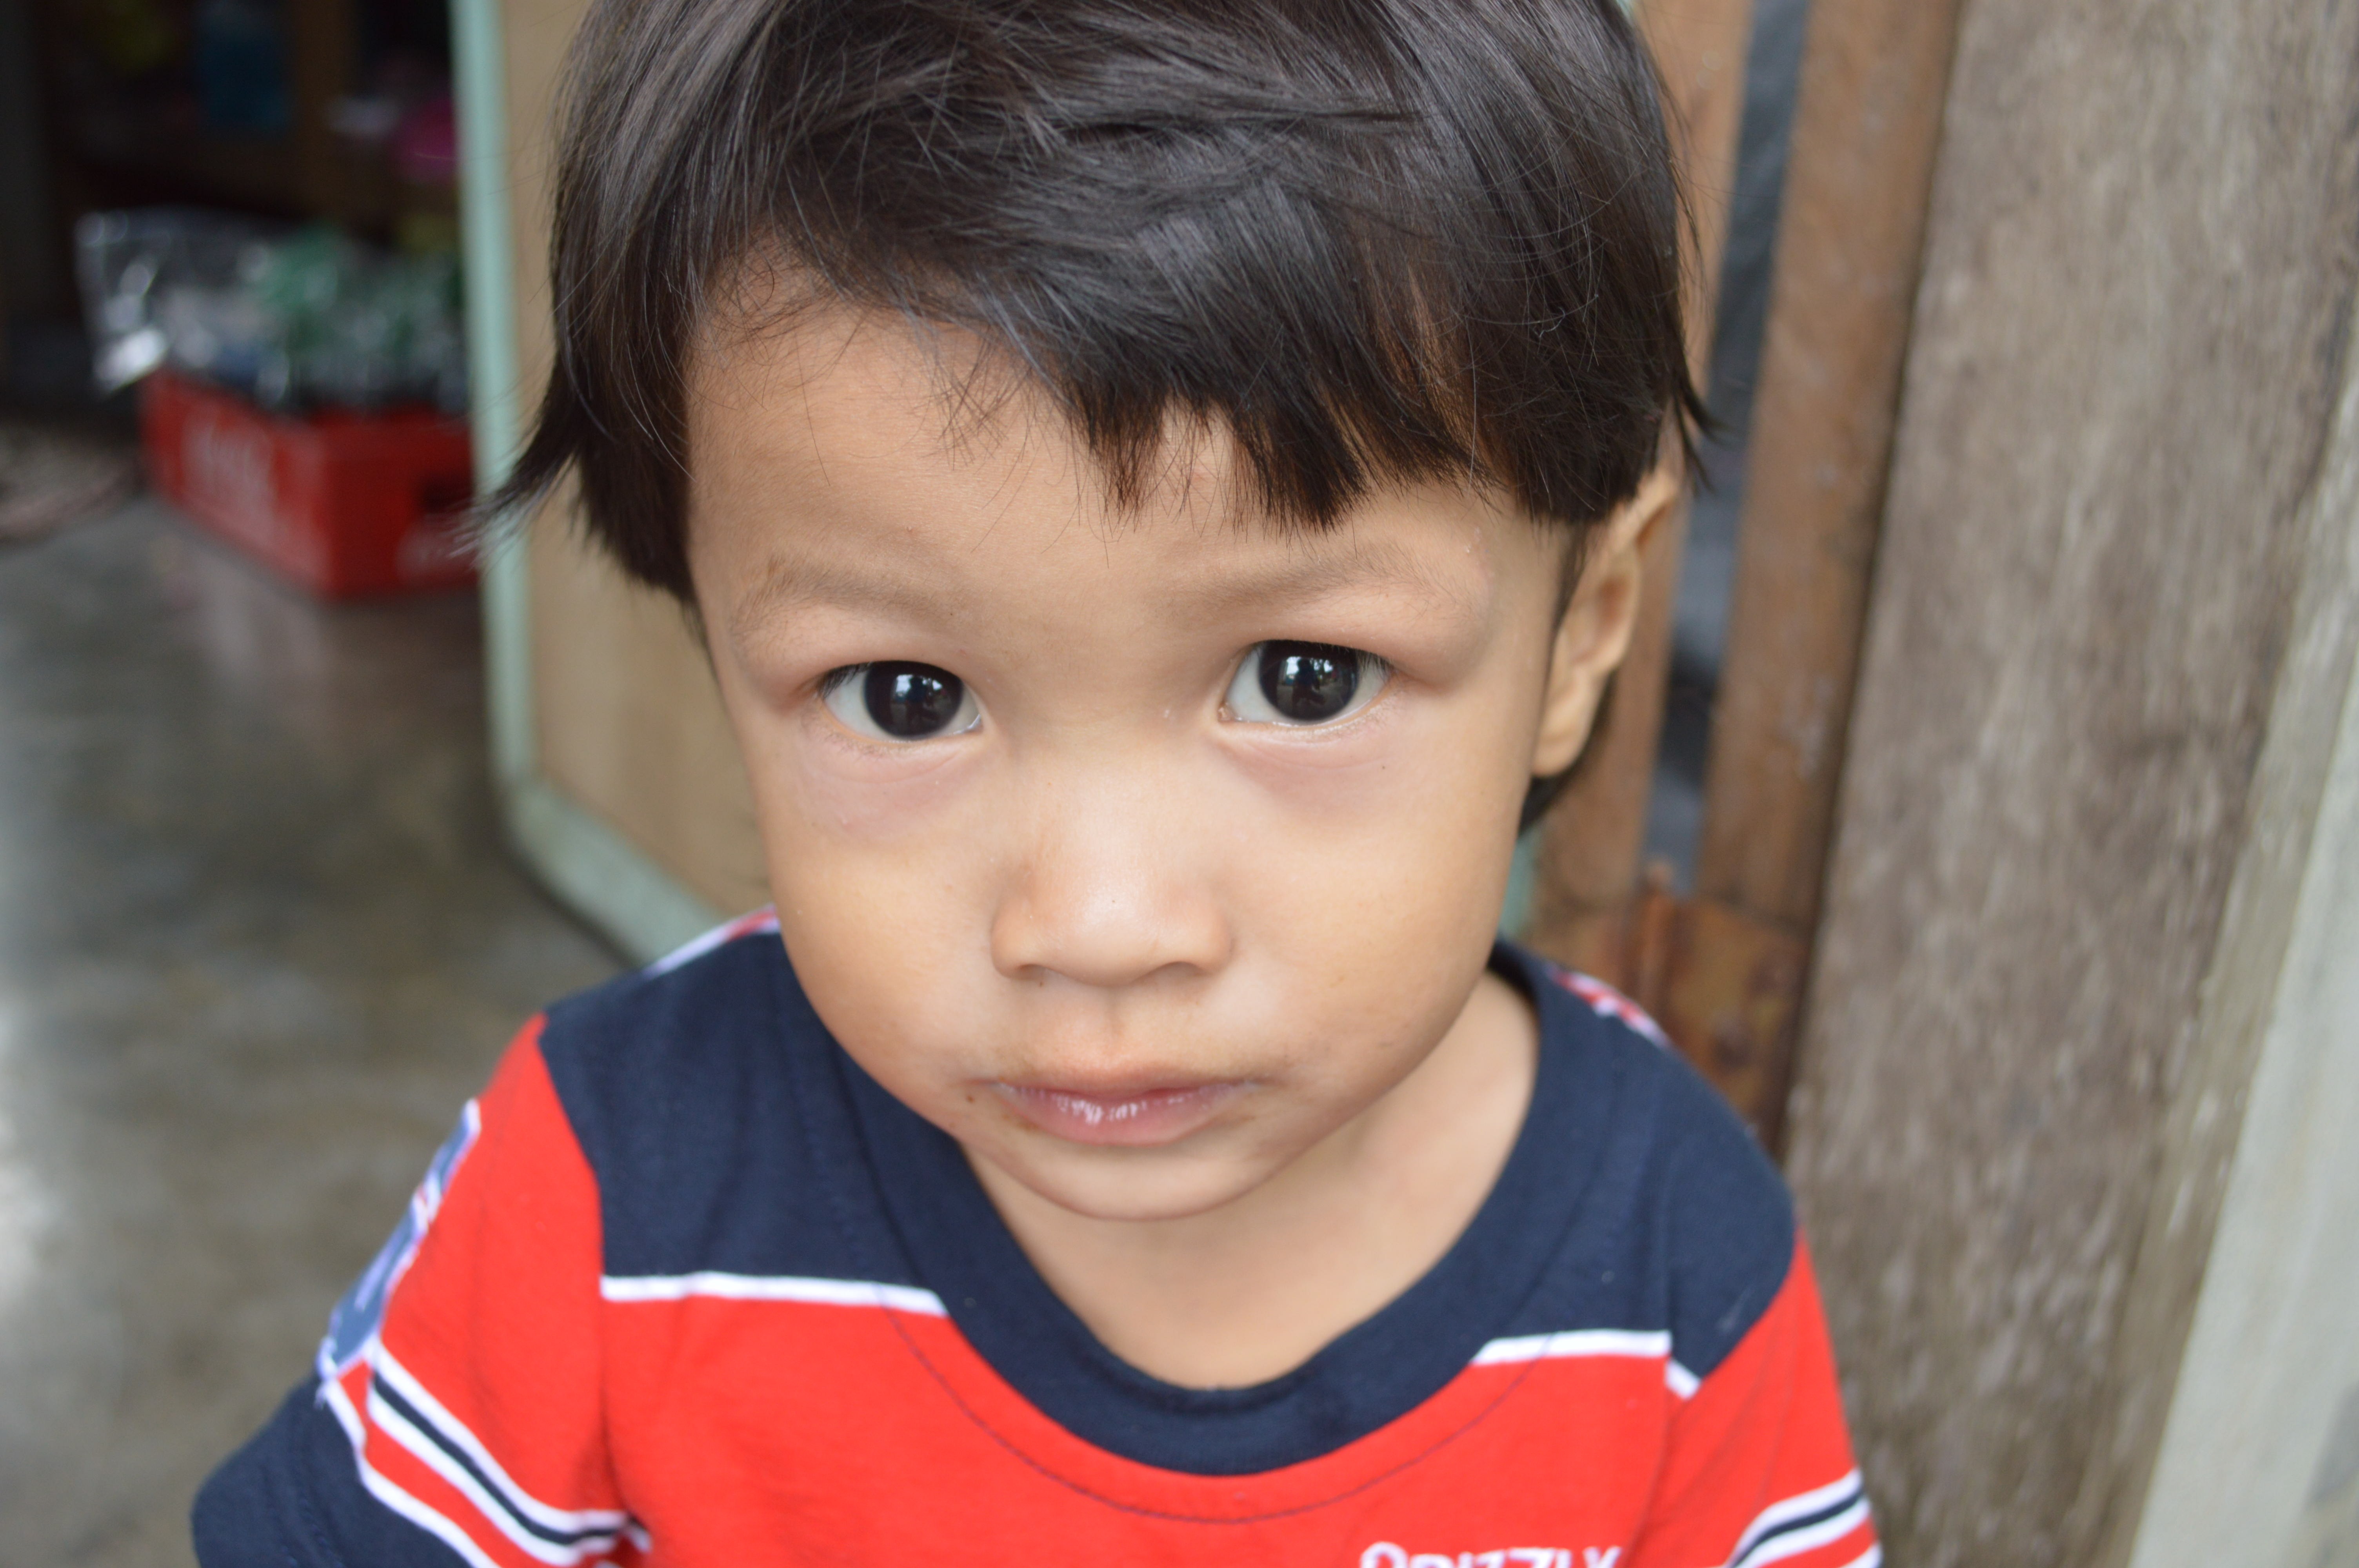
person, people, play, boy, kid, male, portrait, young, red, child, playing, facial expression, hairstyle, smile, filipino, face, kids, infant, toddler, eye, boys, head, skin, day, organ, handsome, emotion, kids play, filipinos, filipino boy